Samuel Siegel

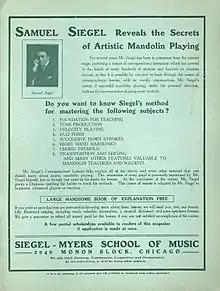
1911 advertisement from "The Cadenza" for a class taught by Samuel Siegel

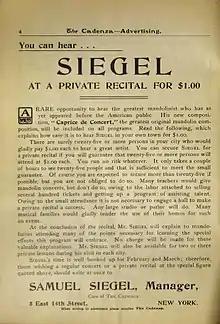
1902 advertisement for Samuel Siegel

He recorded for Edison Records on their Blue Amberol, Gold Moulded, and Diamond Disk albums.